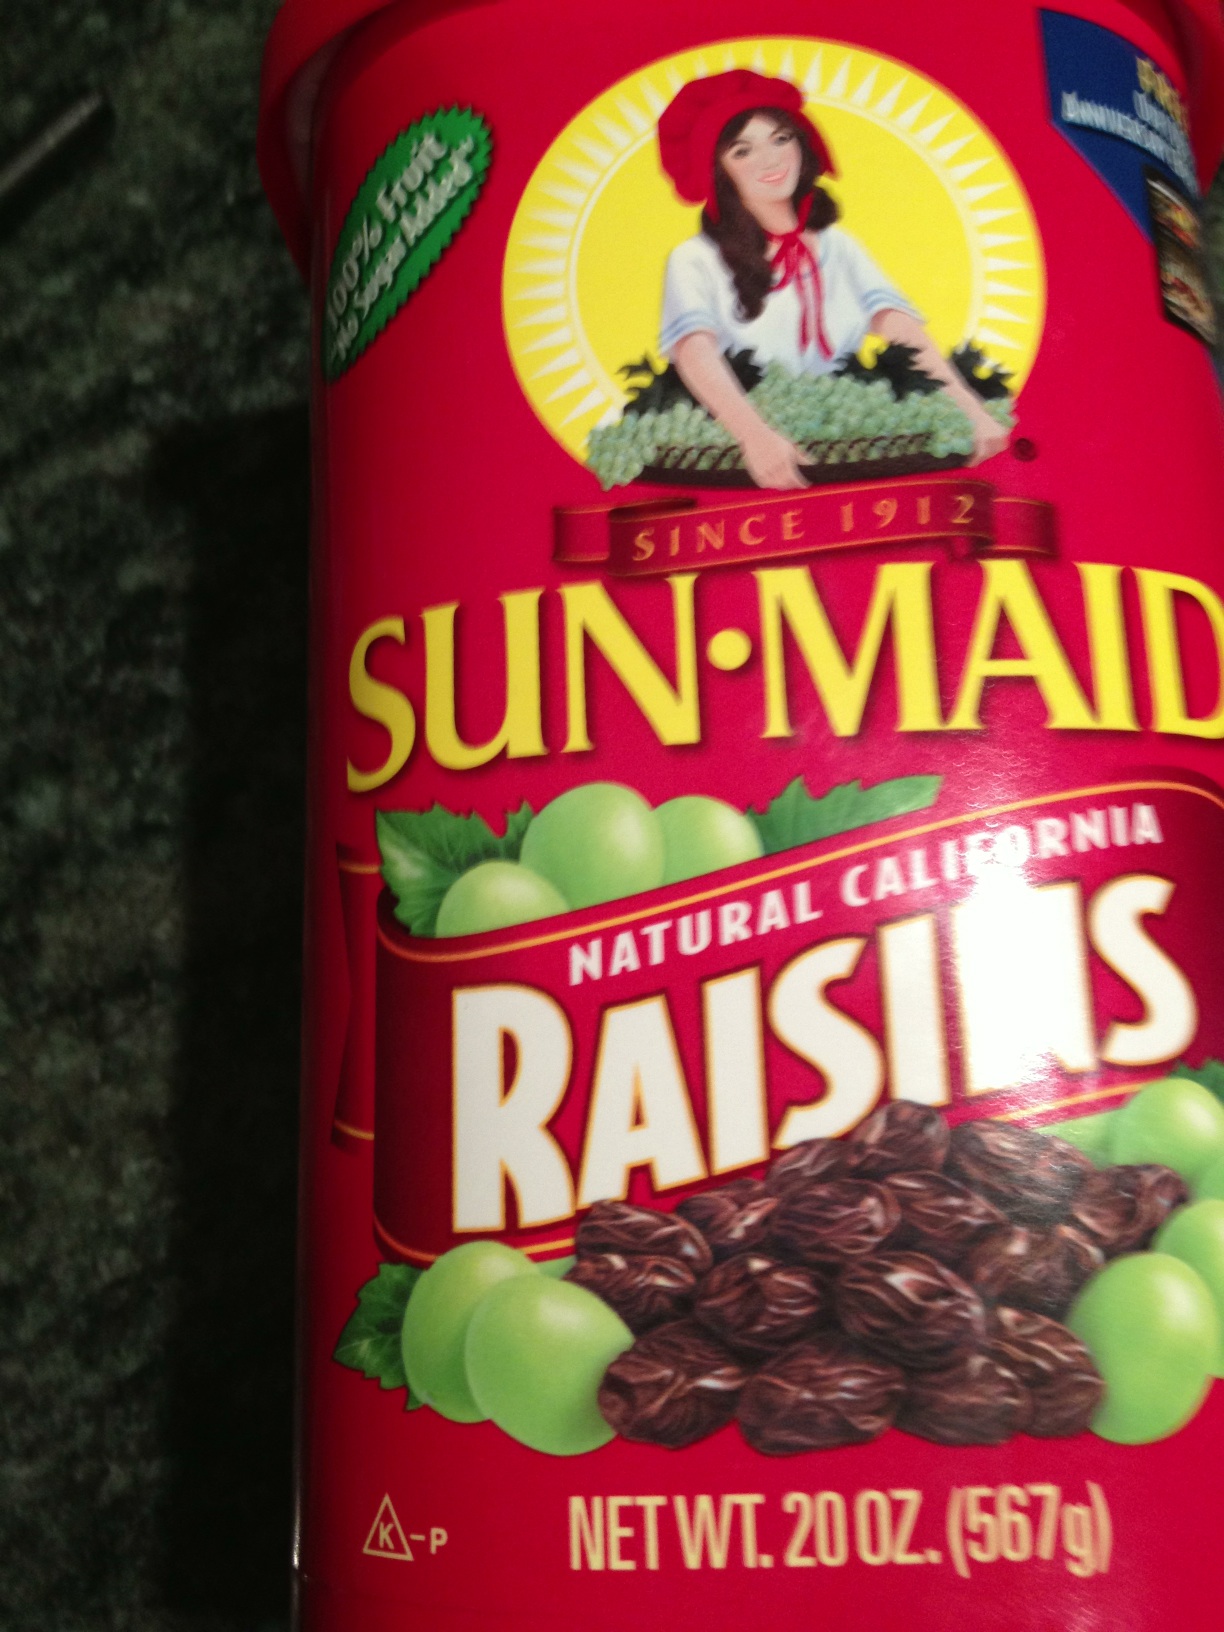Question: What is this?
Answer: raisins